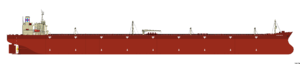
Knock Nevis
Knock Nevis er en tidligere supertanker ejet af norske First Olsen Tankers Pte. Ltd, men indregistreret i Singapore. Skibet var tidligere ejet af Loki Stream AS og sejlede under navnene Seawise Giant, Happy Giant og Jahre Viking. Det var verdens længste skib og lå i perioden fra den 30. november 2004 til 2009 fast i oliefeltet Al Shaheen i den Persiske Golf, som FSO for Maersk Oil i Qatar.